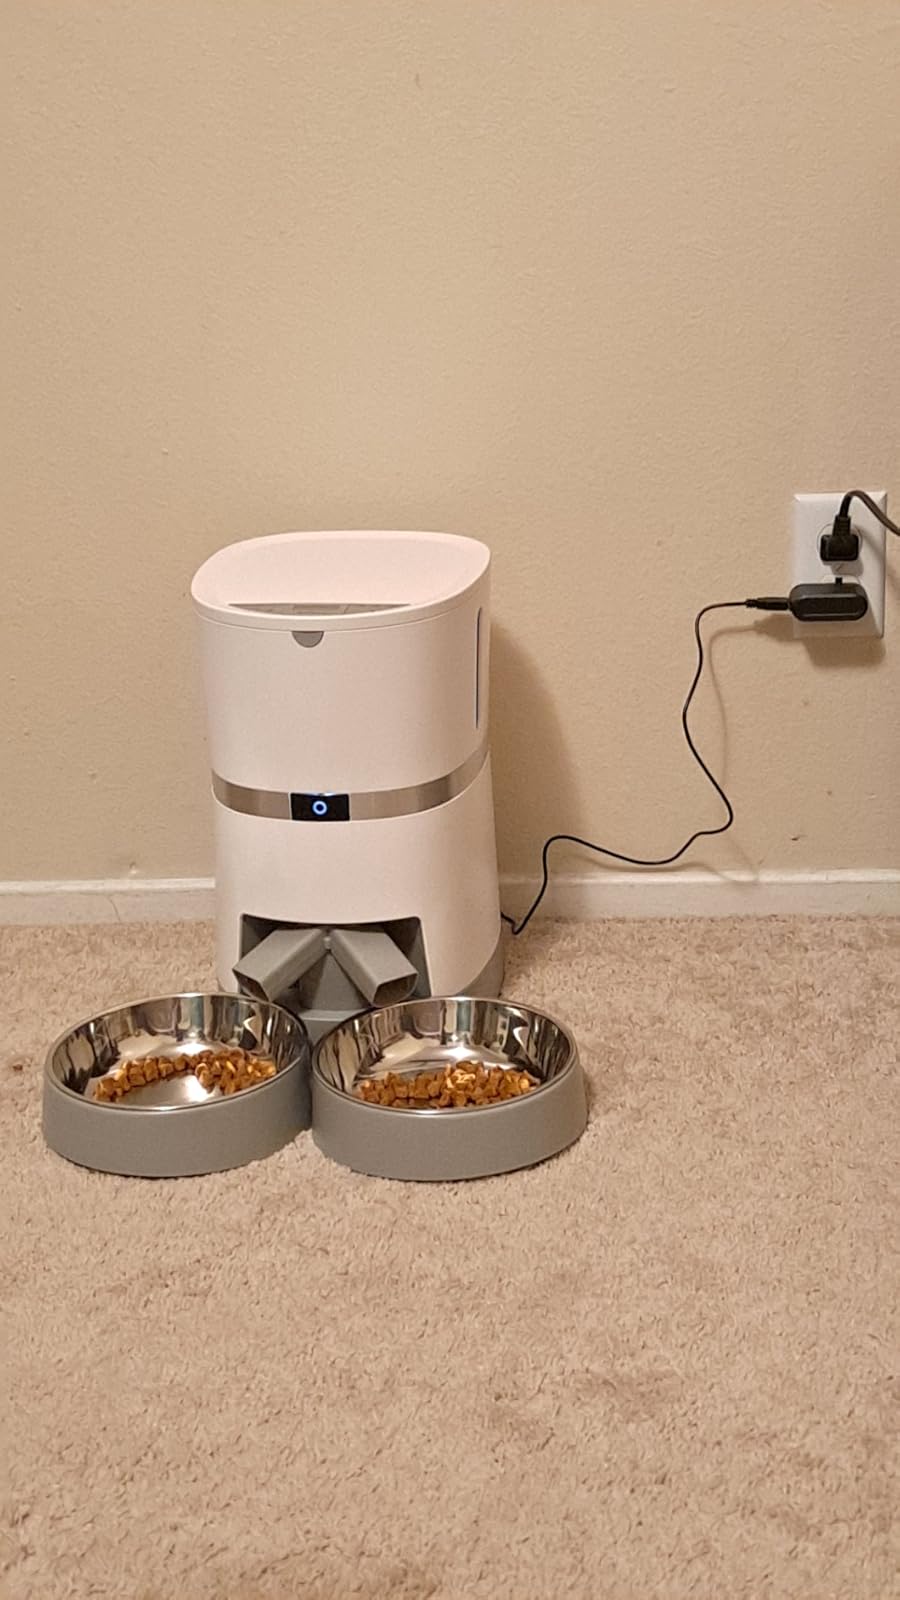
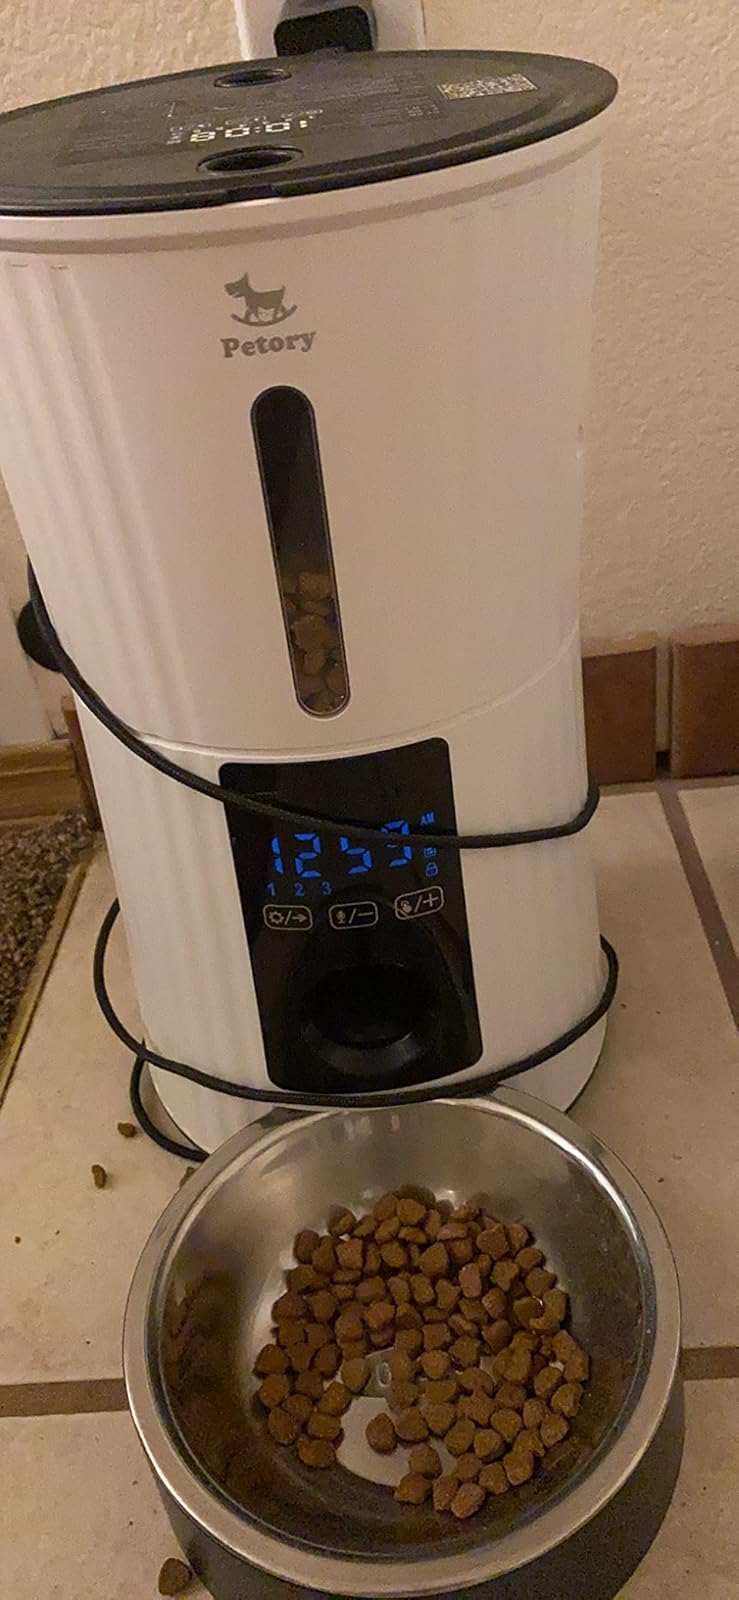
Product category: items_feeder
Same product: no